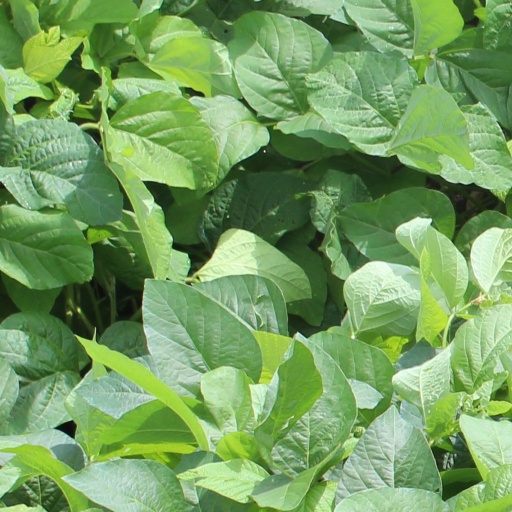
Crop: soybean